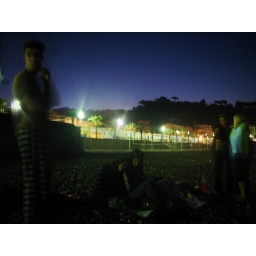
Six Russian girls + 2 Canadian Guys plus an all-nighter in Nice on a rock beach.